Hedvig Sophia of Sweden

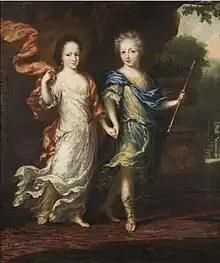
Painting of Princess Hedvig Sofia of Sweden and her brother, the future Charles XII of Sweden.

Hedvig Sophia spent the majority of her upbringing at Karlberg Palace. After the death of her mother in 1693, she and her siblings were placed under the custody of her grandmother Hedvig Eleonora of Holstein-Gottorp. Her personal caretaker was Juliana Schierberg, who was to be her lifelong and influential confidante.